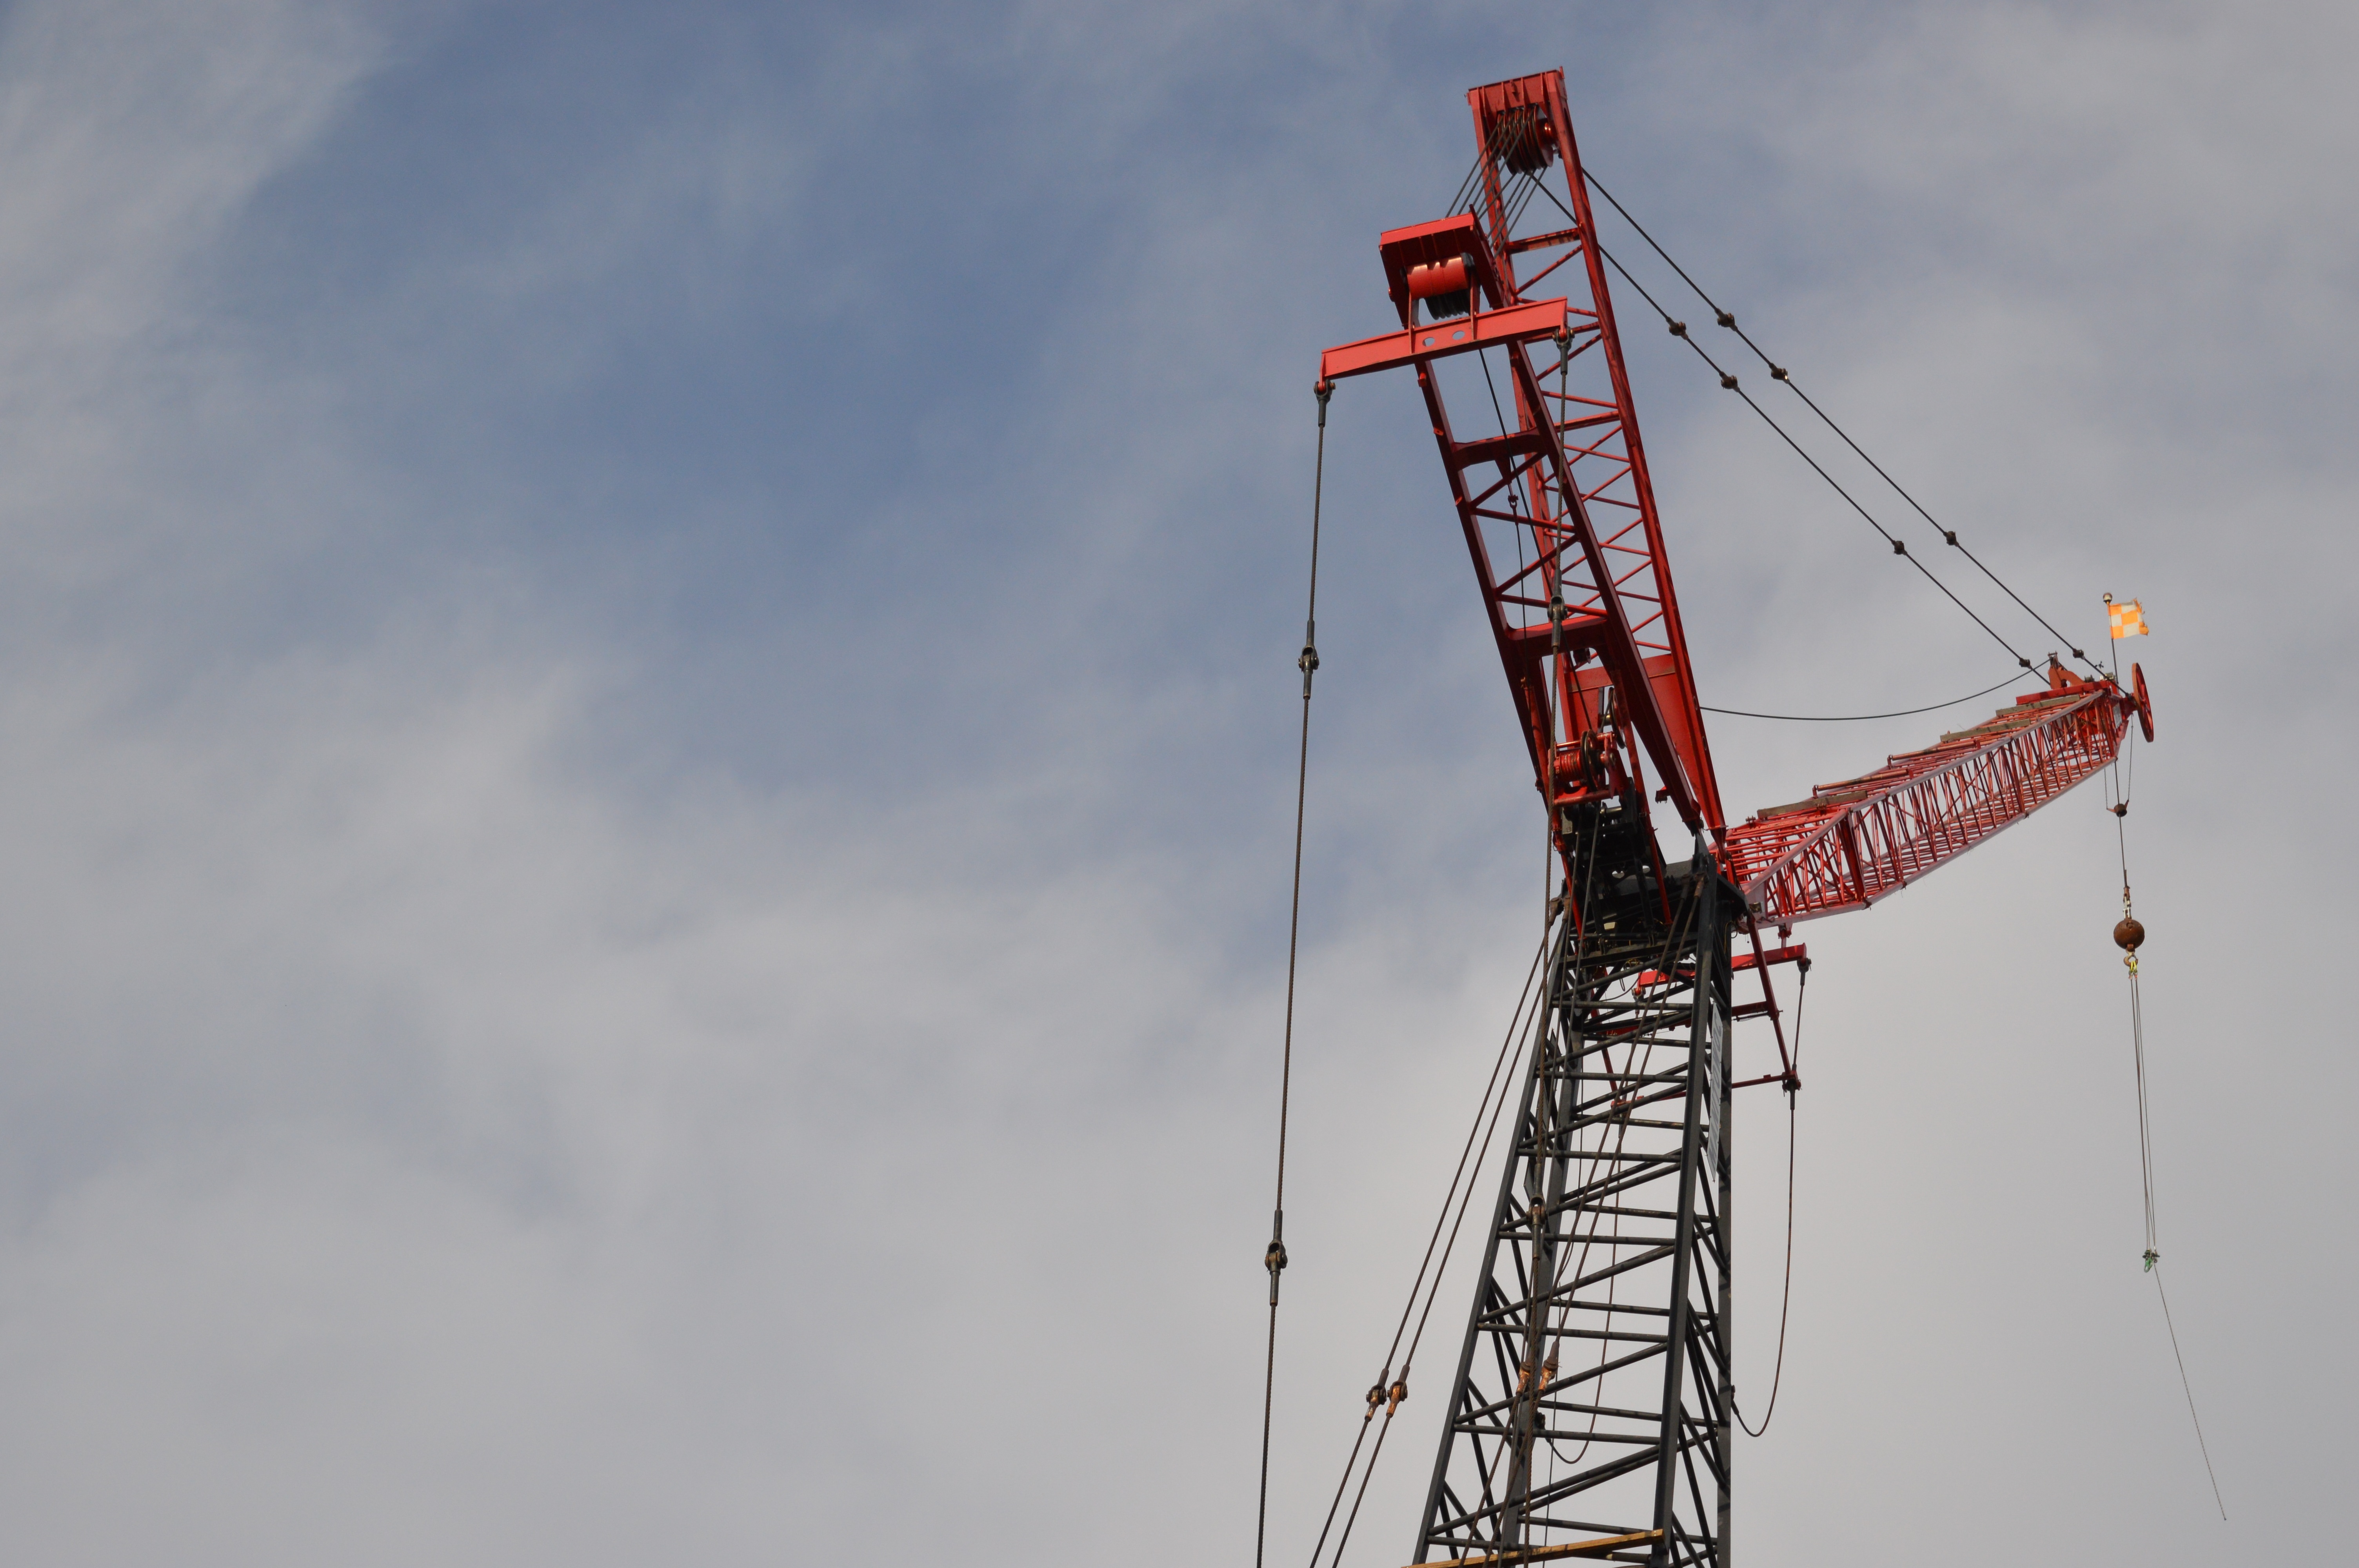
sky, construction, vehicle, mast, construction site, crane, construction equipment, construction icon